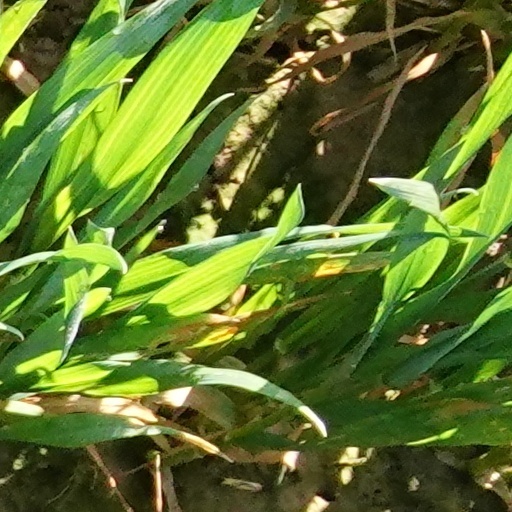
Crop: wheat